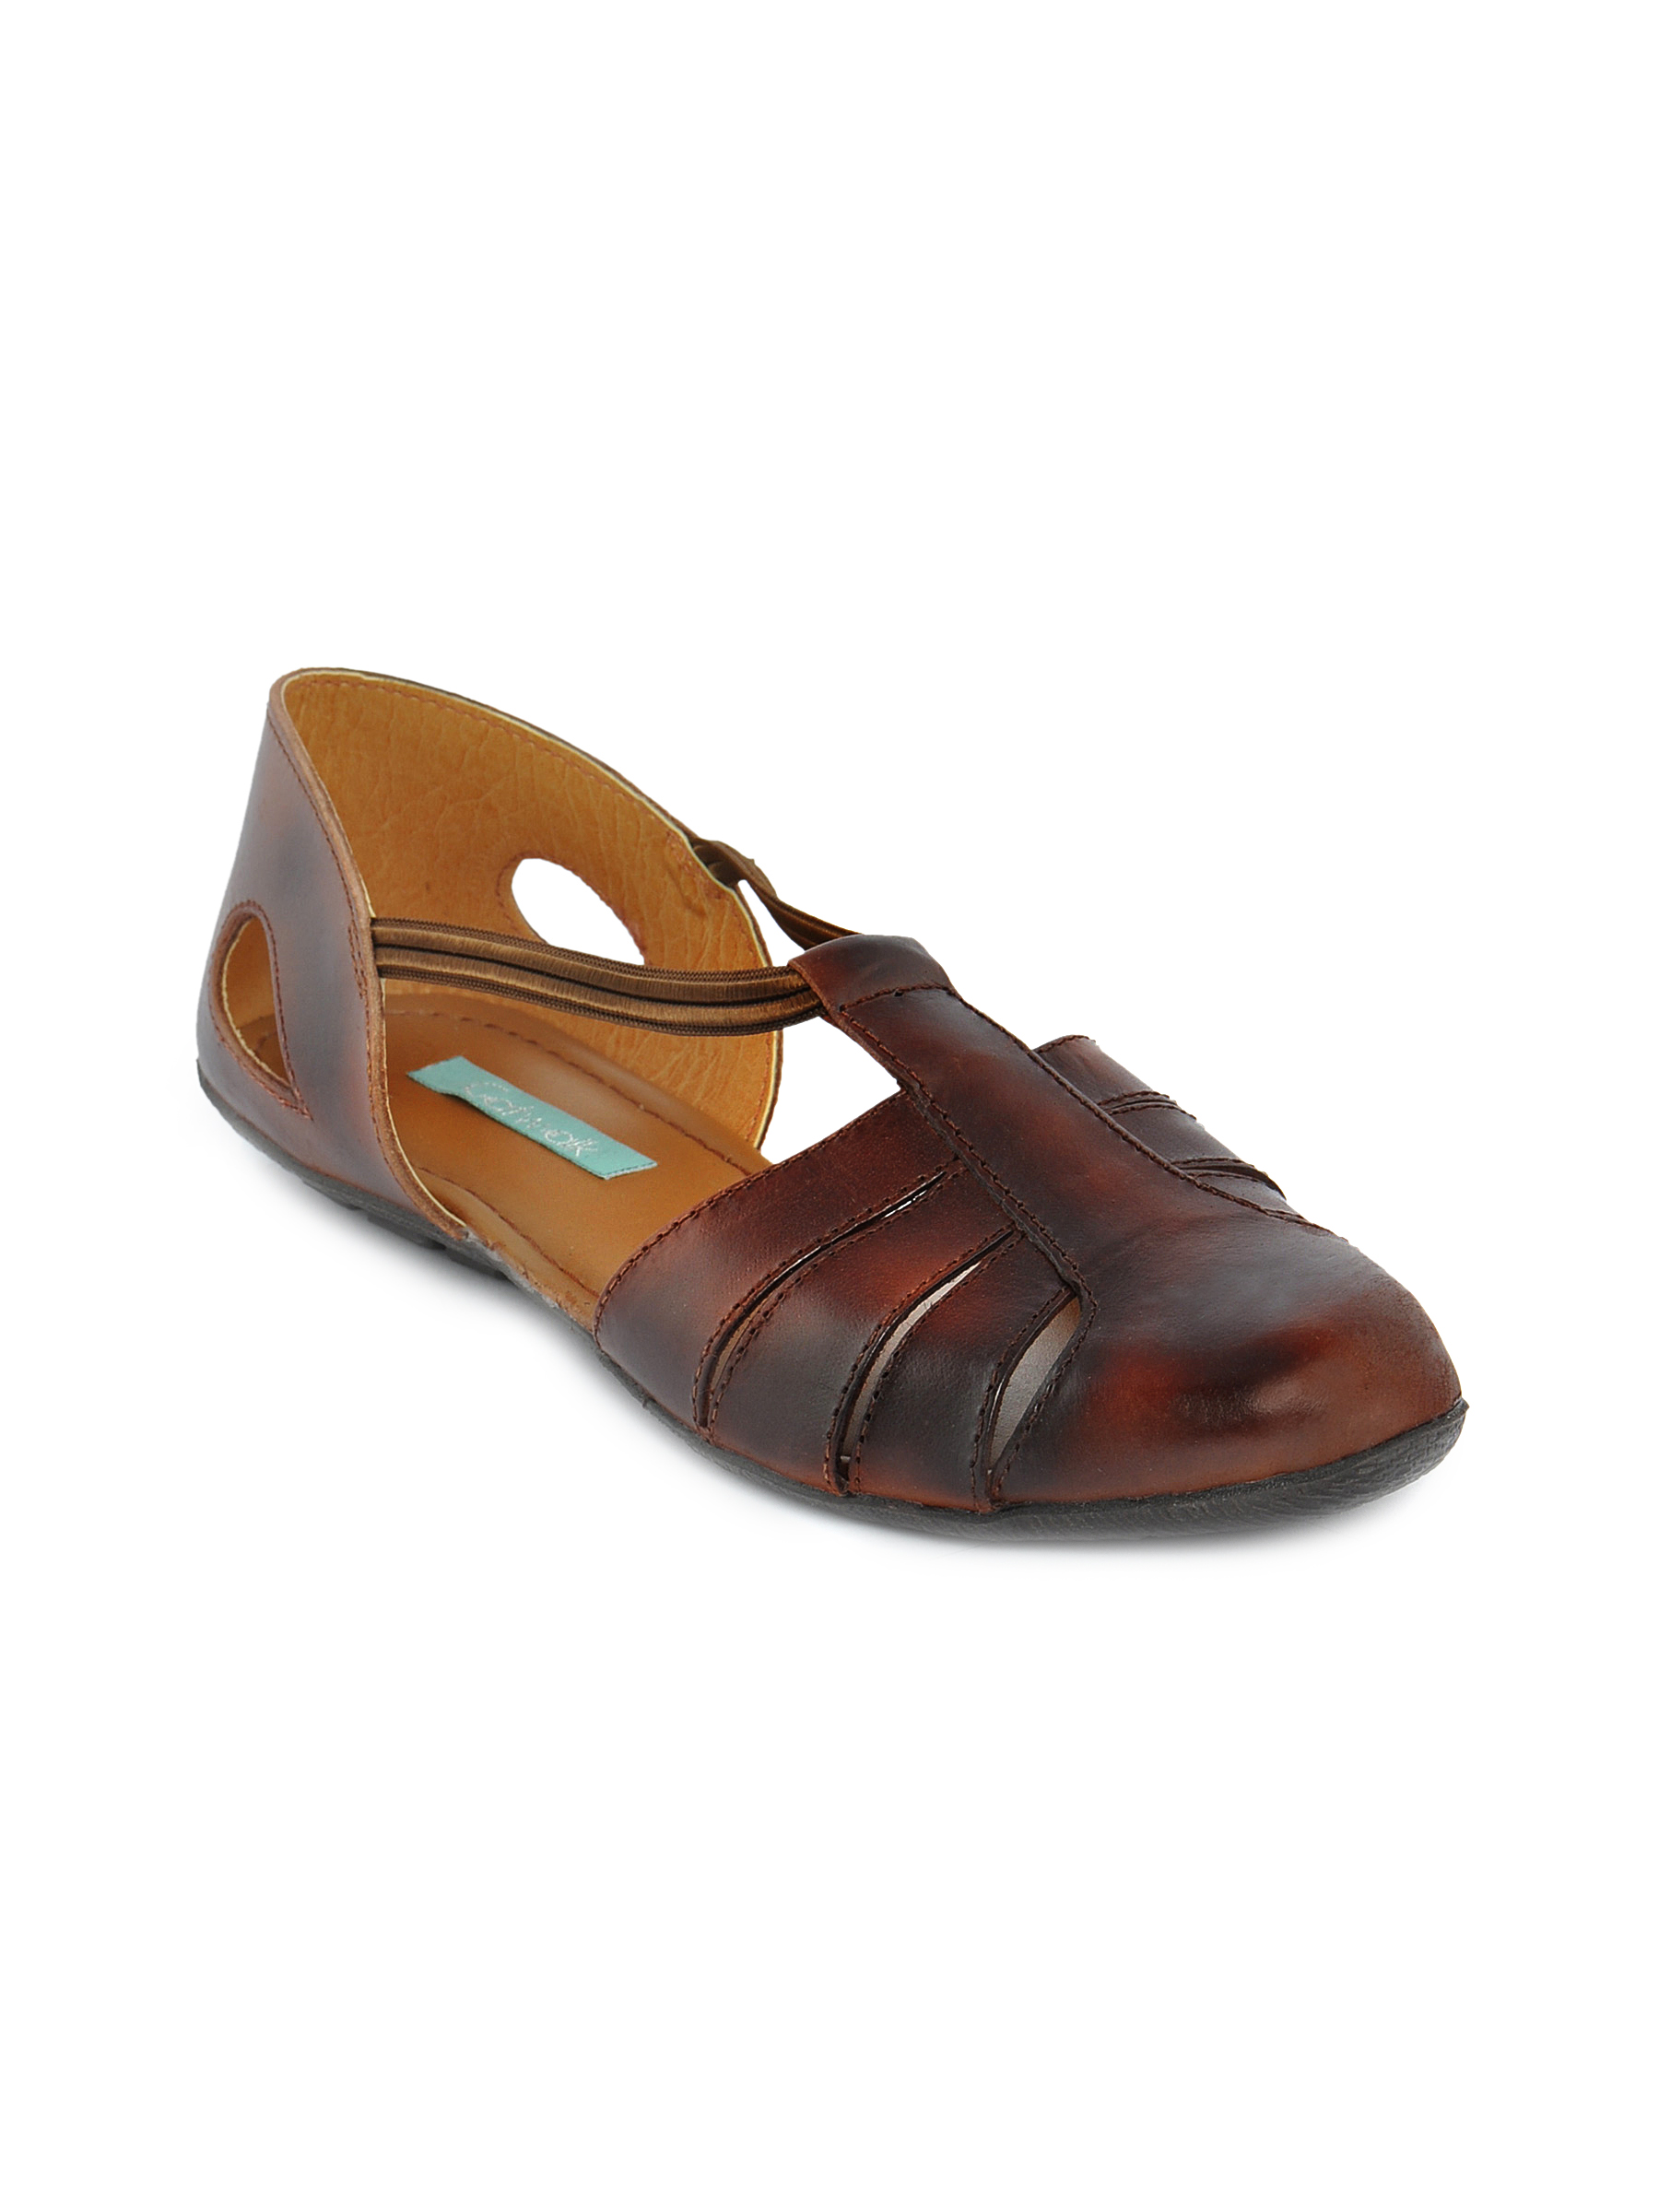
Catwalk Women Closed Brown Sandals
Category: Footwear / Shoes / Flats
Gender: Women
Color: Brown
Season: Winter 2015
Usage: Casual